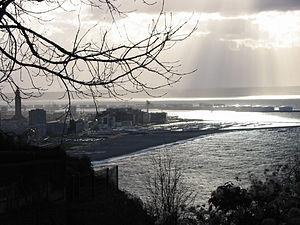
Estuaire de la Seine sous la pluie au Havre.